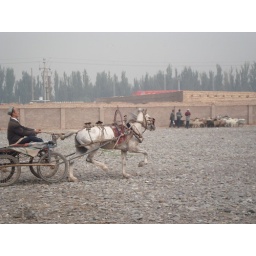
Sept. 28, 2008, at animal market in Kashgar